Naan Pudicha Mappillai

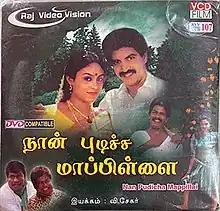
VCD cover

Naan Pudicha Mappillai is a 1991 Indian Tamil-language comedy drama film written and directed by V. Sekhar. The film stars Nizhalgal Ravi, Saranya Ponvannan and Aishwarya, with Janagaraj, Sumithra, Goundamani, Senthil, Vasu Vikram and Shanmugasundari in supporting roles. It was released on 21 February 1991. The film was remade in Telugu as "Mamagaru", in Kannada as "Muddina Maava" and in Hindi as "Meherbaan".